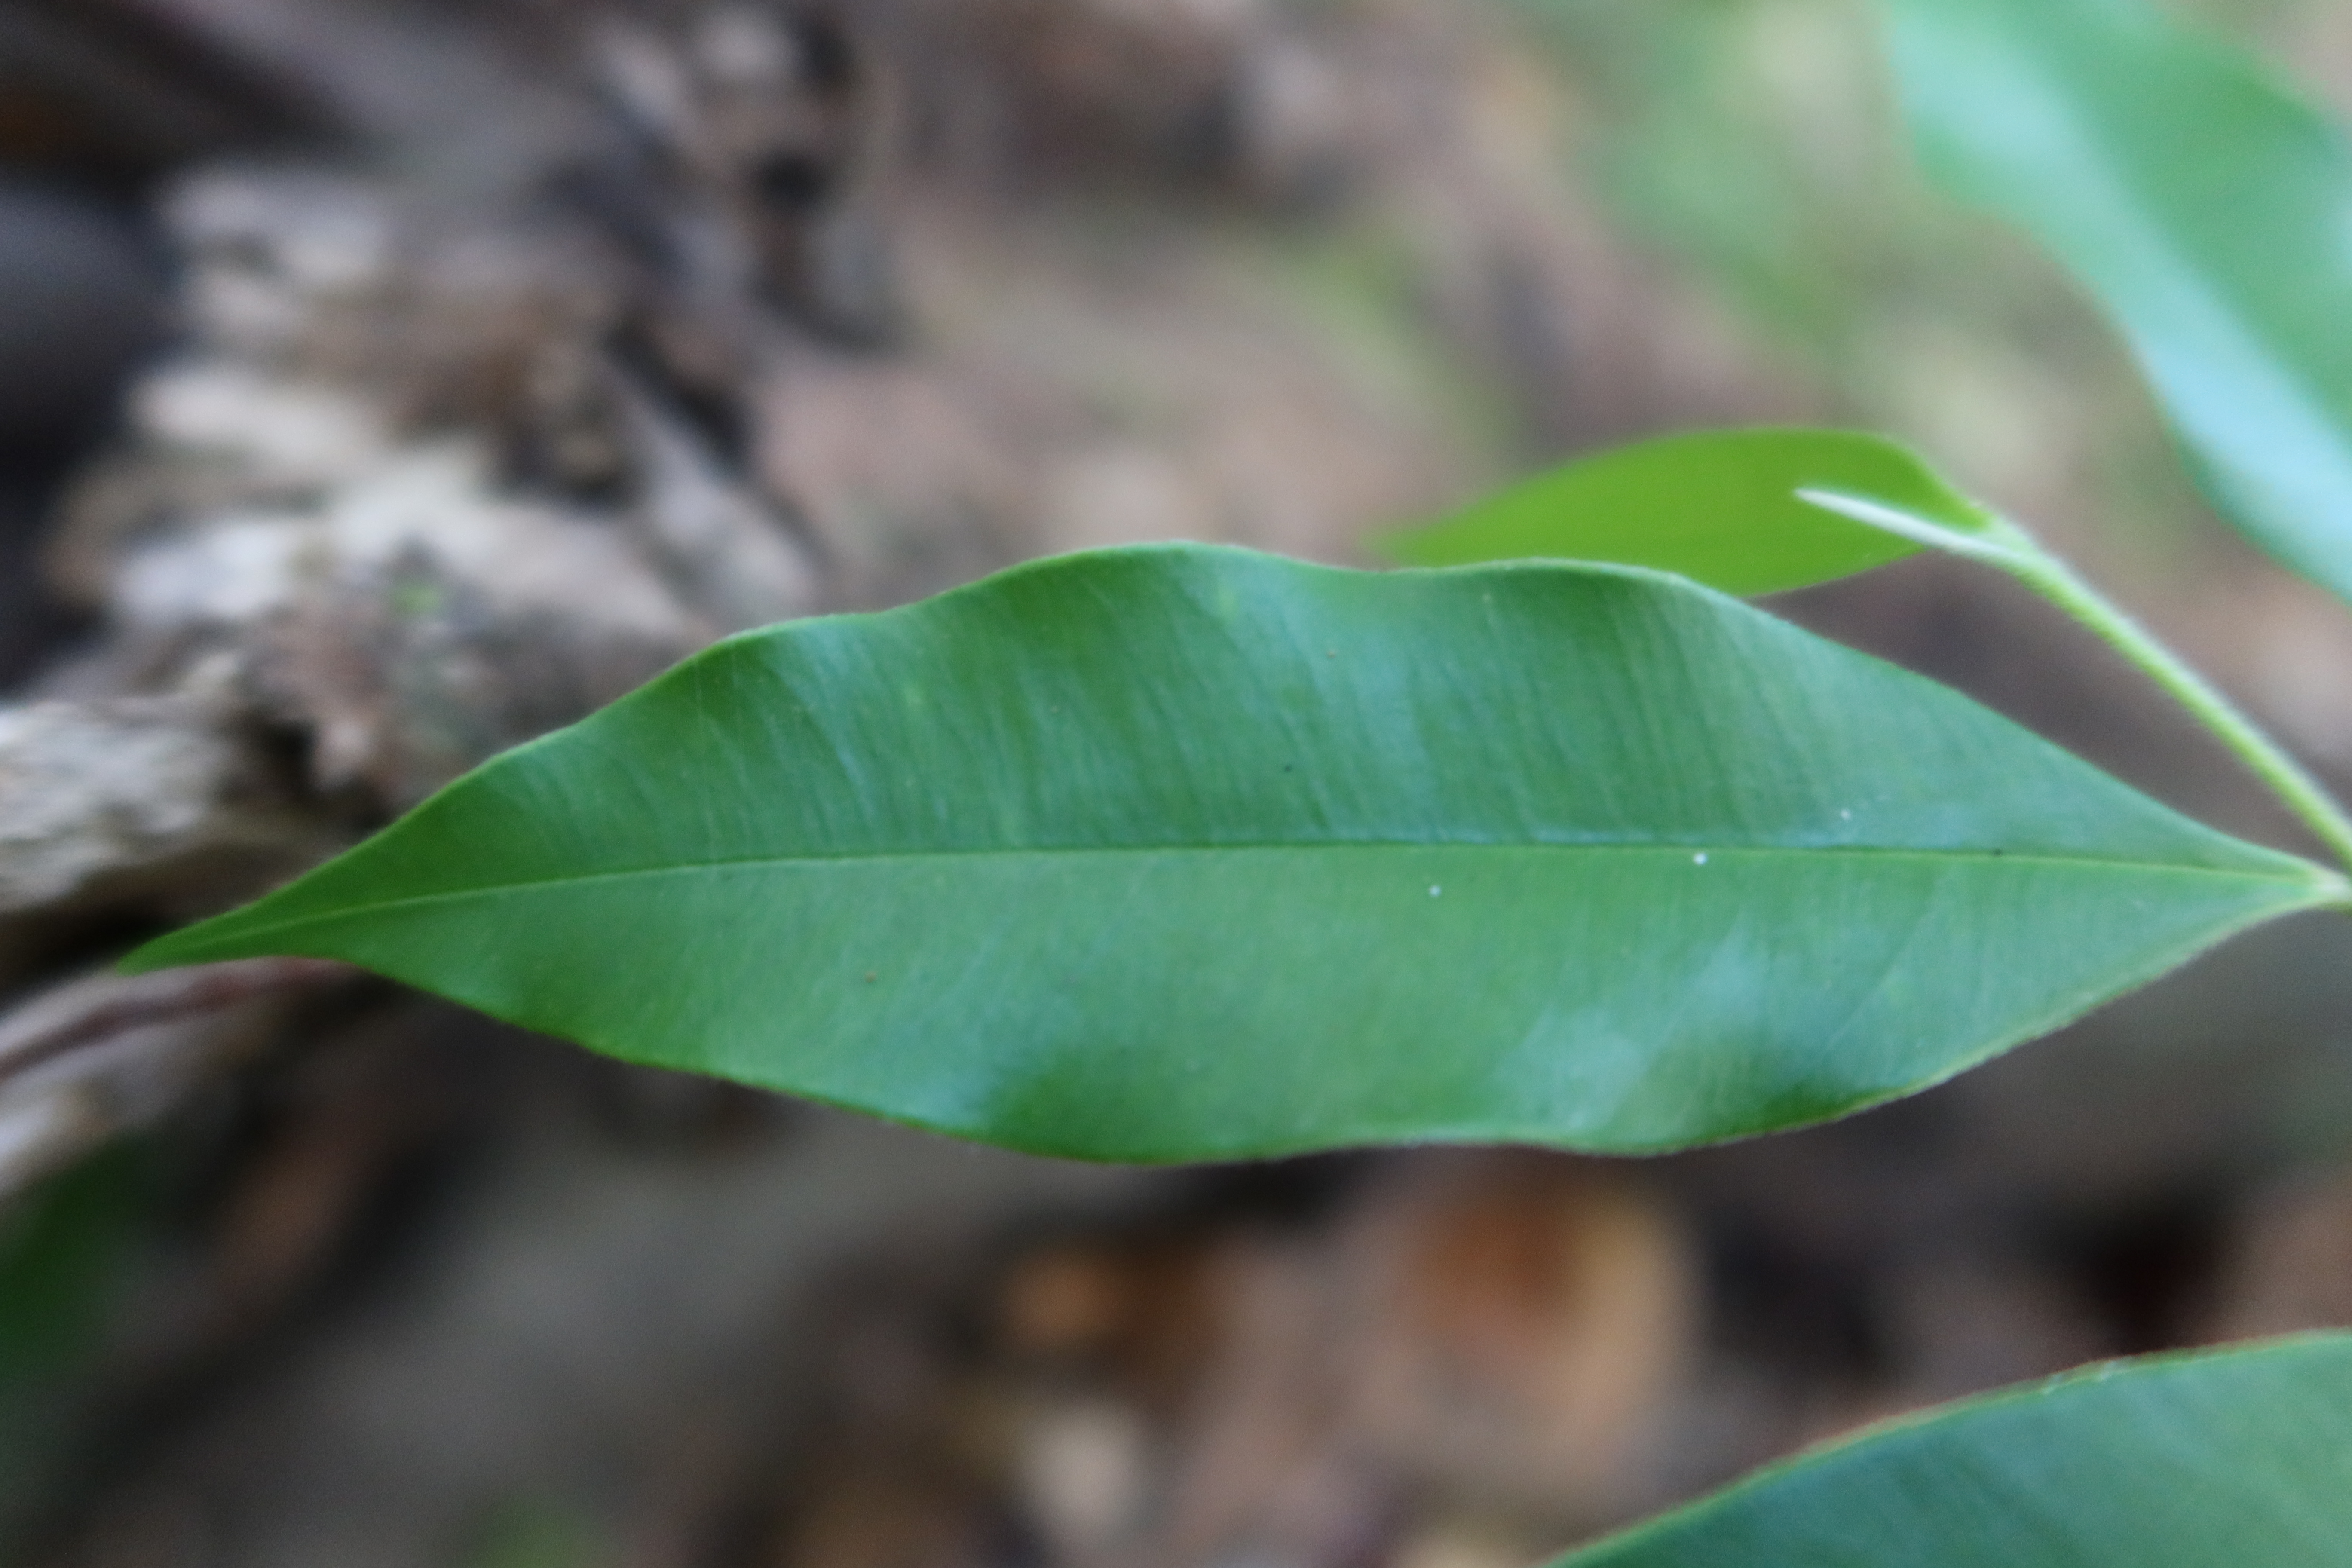
Label: Healthy